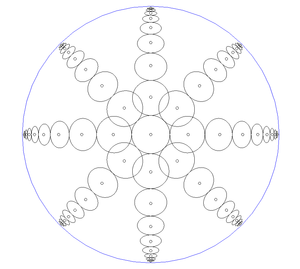
Représentation de cercles en géométrie hyperbolique, dans le modèle de Klein.
En mathématiques, et plus précisément en géométrie non euclidienne, le modèle de Beltrami-Klein, également appelé modèle projectif ou modèle du disque de Klein, est un modèle de géométrie hyperbolique de dimension n dans lequel l'espace hyperbolique est modélisé par la boule unité euclidienne ouverte de rayon 1 de dimension n, les points de l'espace hyperbolique étant les points de la boule unité, et les droites de l'espace hyperbolique étant les cordes de la boule unité. Le terme fait sa première apparition dans les deux mémoires d'Eugenio Beltrami publiés en 1868. Le premier étudie le cas n = 2 et montre l'équiconsistance de la géométrie hyperbolique avec la géométrie euclidienne usuelle